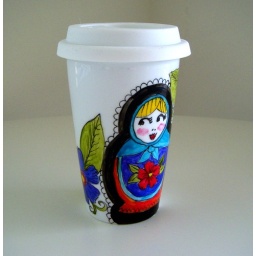
Hand painted Russian Doll surrounded by folk art flowers on an white porcelain eco-friendly travel mug with silicone lid.